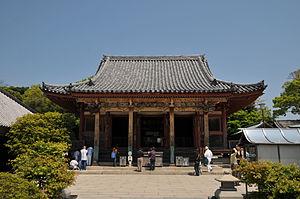
Le Yashima-ji est un temple bouddhiste Shingon situé dans la ville de Yashima, plateau de lave au nord-est de Takamatsu, préfecture de Kagawa au Japon. Temple branche du Ninna-ji de Kyoto, Yashima-ji est le 84ᵉ des 88 temples de la route du pèlerinage de Shikoku. Il aurait été fondé en 754 par Ganjin comme temple de l'école Ritsu et aurait été converti par Kōbō Daishi. Le Hon-dō carrelé de style irimoya-zukuri de 5x5 baies est désigné bien culturel important du Japon. Une statue en bois de Senjū Kannon assise datant de l'époque de Heian et la cloche du temple sont aussi désignées biens culturels importants. Il existe un musée des trésors du temple avec des objets en relation avec la bataille de Yashima.